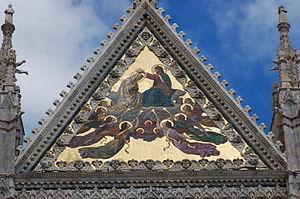
Luigi Mussini, né à Berlin le 19 décembre 1813, mort à Sienne le 18 juin 1888, est un peintre italien.